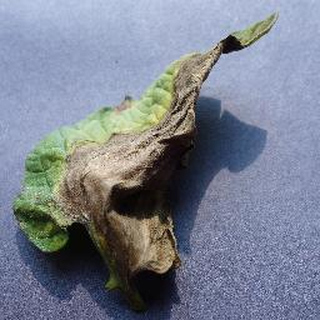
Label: tomato_late_blight